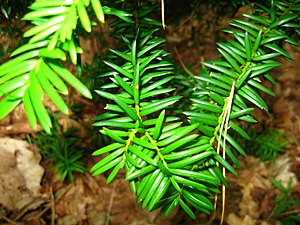
Taxus x media
Taxus x media - her sorten 'Nidiformis'.